Wind

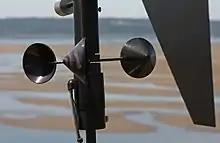
Cup-type anemometer on a remote meteorological station

Wind direction is usually expressed in terms of the direction from which it originates. For example, a "northerly" wind blows from the north to the south. Weather vanes pivot to indicate the direction of the wind. At airports, windsocks indicate wind direction, and can also be used to estimate wind speed by the angle of hang. Wind speed is measured by anemometers, most commonly using rotating cups or propellers. When a high measurement frequency is needed (such as in research applications), wind can be measured by the propagation speed of ultrasound signals or by the effect of ventilation on the resistance of a heated wire. Another type of anemometer uses pitot tubes that take advantage of the pressure differential between an inner tube and an outer tube that is exposed to the wind to determine the dynamic pressure, which is then used to compute the wind speed.